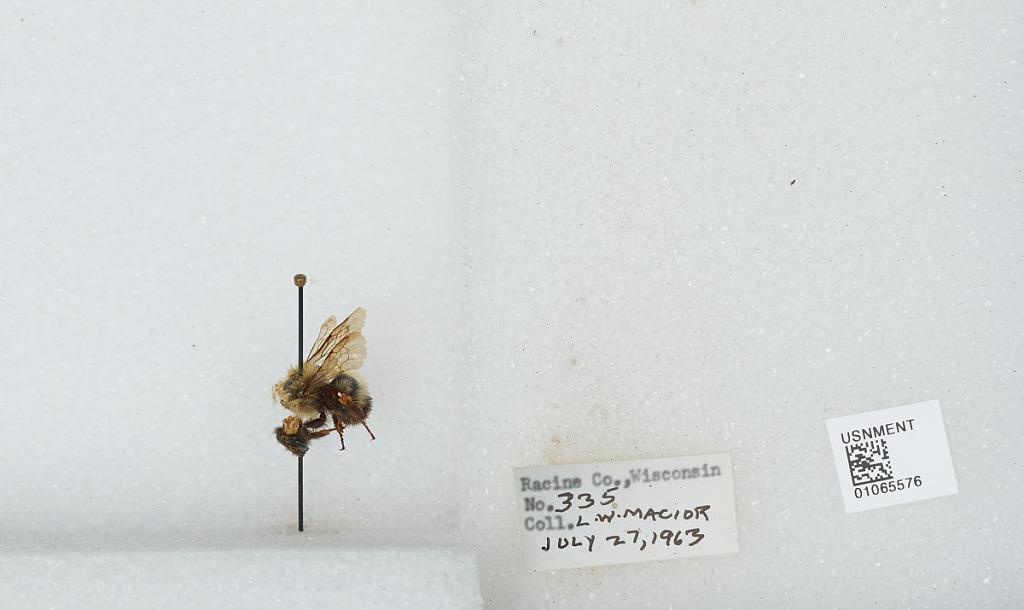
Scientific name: Bombus (Bombus) affinis Cresson
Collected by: L. Macior
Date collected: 1963-7-27
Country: United States
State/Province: Wisconsin
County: Racine
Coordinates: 42.78, -87.76